John Diefenbaker

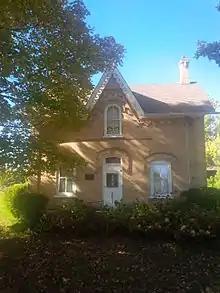
John Diefenbaker's birthplace

Diefenbaker was born on September 18, 1895, in Neustadt, Ontario, to William Thomas Diefenbaker and Mary Florence Diefenbaker, née Bannerman. His father was the son of German immigrants from Adersbach (near Sinsheim) in Baden; Mary Diefenbaker was of Scottish descent and Diefenbaker was Baptist. The family moved to several locations in Ontario in John's early years. William Diefenbaker was a teacher, and had deep interests in history and politics, which he sought to inculcate in his students. He had remarkable success doing so; of the 28 students at his school near Toronto in 1903, four, including his son, John, served as Conservative MPs in the 19th Canadian Parliament beginning in 1940 (the others were Robert Henry McGregor, Joseph Henry Harris, and George Tustin).